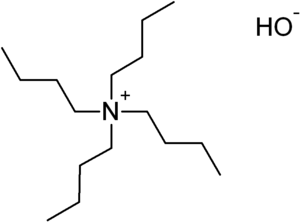
L'hydroxyde de tétrabutylammonium est le composé chimique de formule (C₄H₉)₄NOH, en abrégé Bu₄NOH, noté TBAOH ou TBAH. Cette substance est utilisée en solution dans l'eau ou les alcools. C'est une base courante en chimie organique. Par rapport aux bases inorganiques plus classiques, telles que KOH et NaOH, Bu₄NOH est plus soluble dans les solvants organiques.